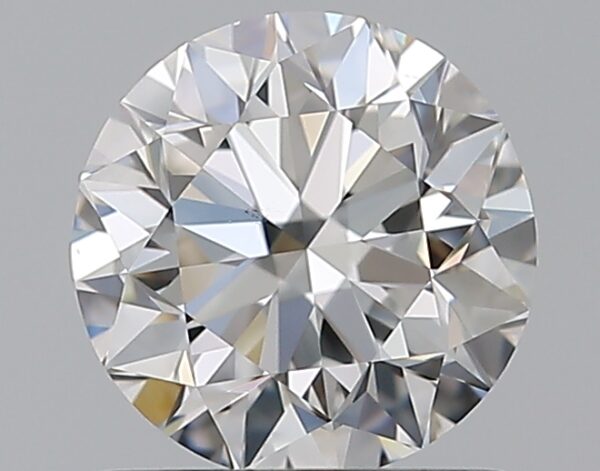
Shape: round
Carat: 0.9
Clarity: VS2
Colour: E
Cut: VG
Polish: EX
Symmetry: VG
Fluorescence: N
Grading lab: GIA
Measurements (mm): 5.97 x 6.04 x 3.88